Mussel Rock

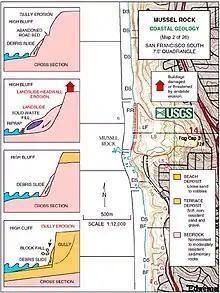
Coastal erosion diagram, 1982-83 El Niño cycle.

Due to active erosion, seismic activity, and the loosely cemented nature of the local Colma and Merced formations, the area is an active landslide zone. During ENSO years, coastal erosion on the Merced and Colma formations can average up to 2 to 3 feet per year. In addition to erosion via tides and winds, movement along the San Andreas Fault and Mussel Rock fault and construction along the clifftops contribute to erosion in the area, exacerbating the risk of landslides.